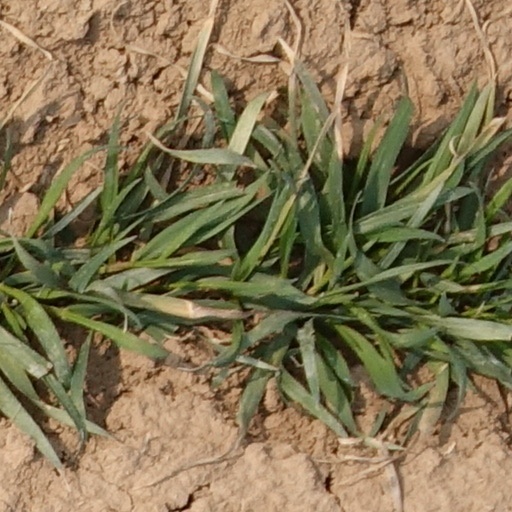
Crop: wheat